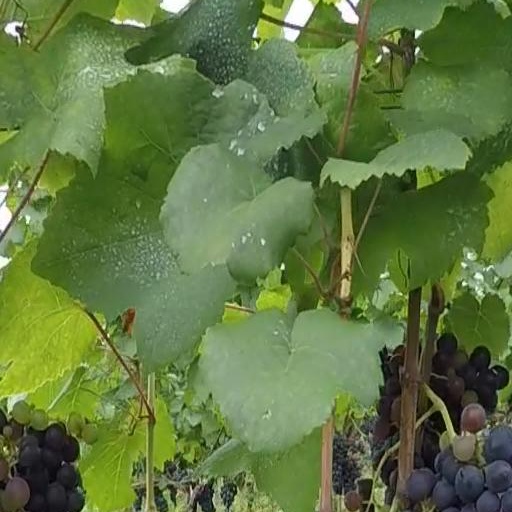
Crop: grape